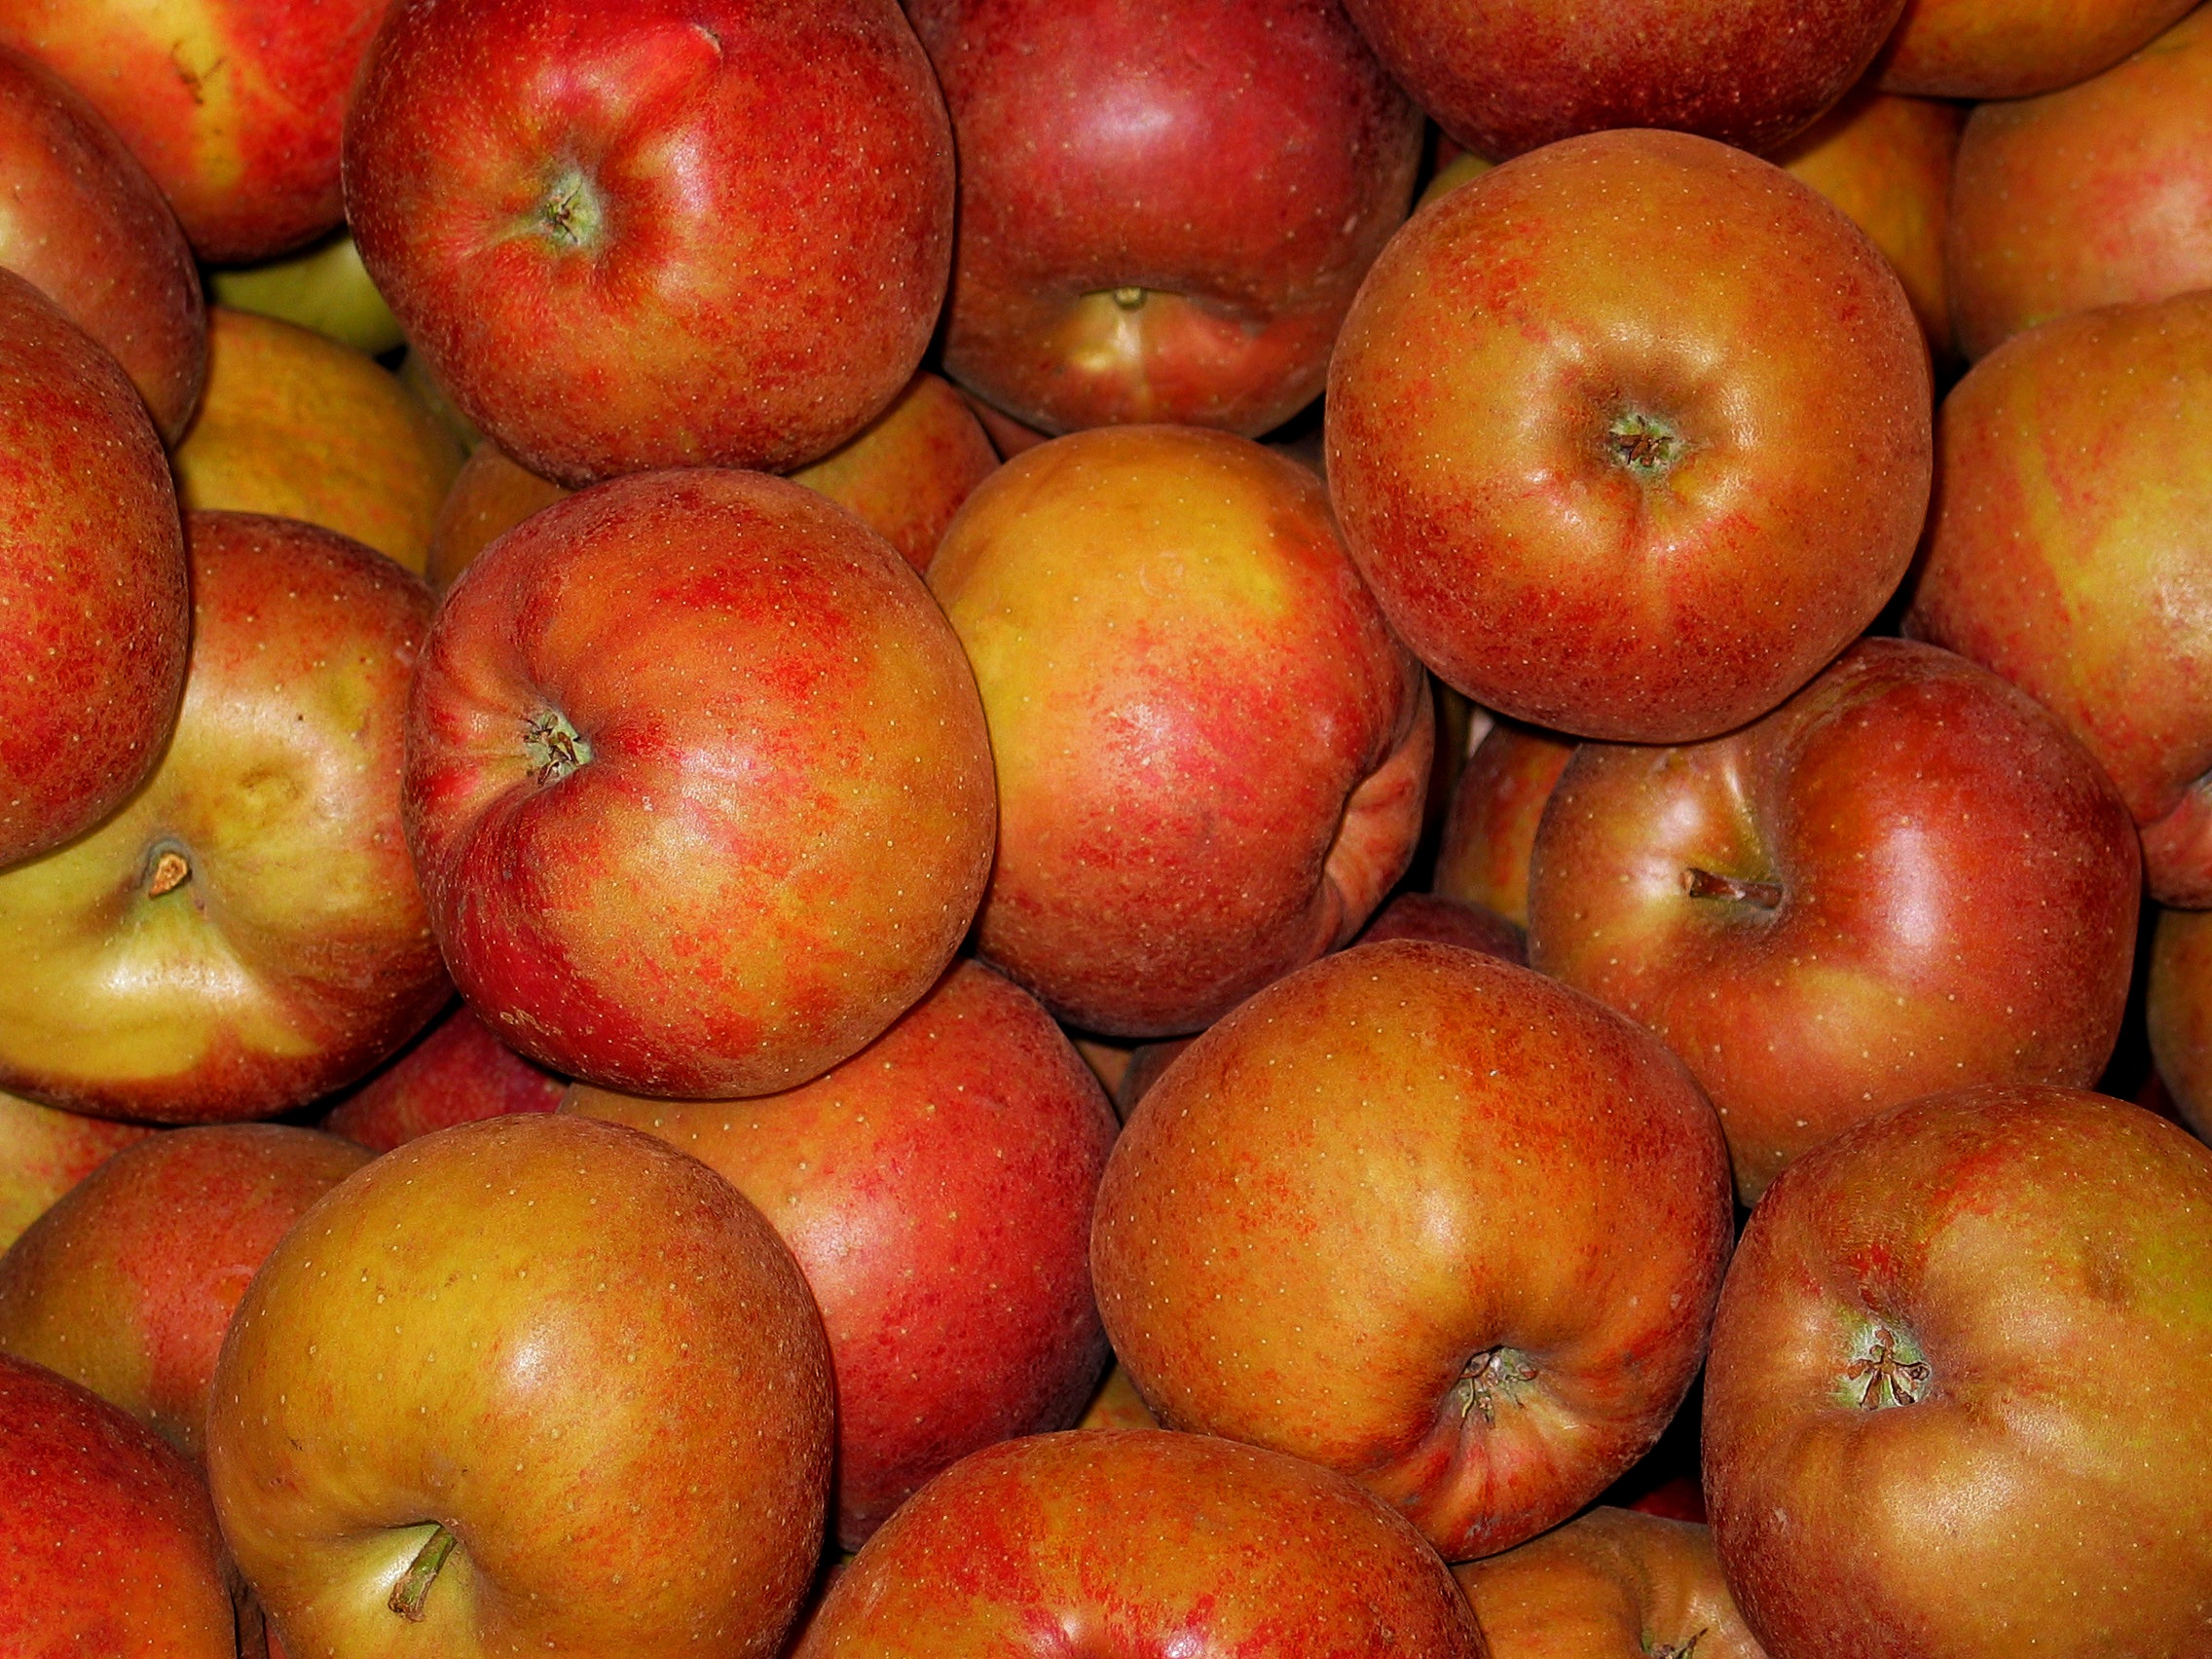
apple, plant, fruit, food, produce, kitchen, healthy, eat, cook, nutrition, pulp, sale, vitamins, bless you, sour, apple tree, bio, flowering plant, rose family, nectarine, boskoop, bio apple, land plant, baked apple, chalkboard apple, bearing apple